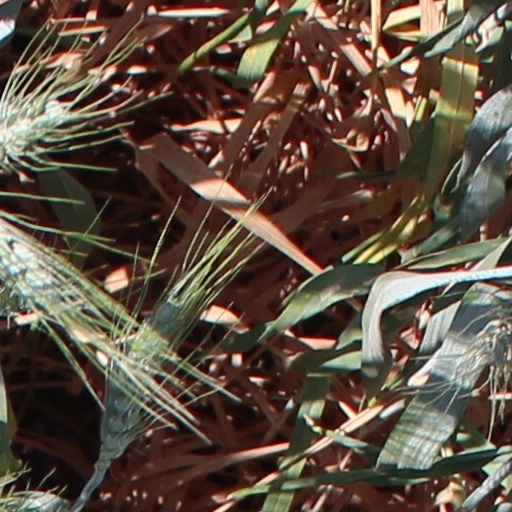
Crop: wheat